Battle of Pasjane

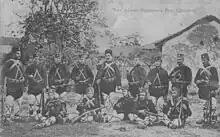
Cheta of Vojvoda Rade Radivojević

The Battle of Pasjane refers to a series of clashes between Albanian Kachaks under the command of Idriz Seferi and Serbian Chetniks under the command of Rade Radivojević and Dragoljub Nikolić in the villages at the foothills of the Skopska Crna Gora (Karadak) Mountains. The battles ended in a Serbian Chetniks defeat, with almost all of their soldiers falling in battle.